Time

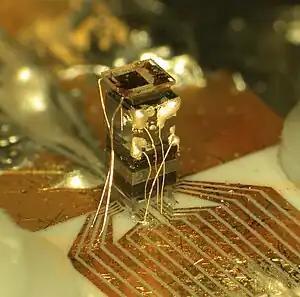
Chip-scale atomic clocks, such as this one unveiled in 2004, are expected to greatly improve GPS location.

Incense sticks and candles were, and are, commonly used to measure time in temples and churches across the globe. Water clocks, and, later, mechanical clocks, were used to mark the events of the abbeys and monasteries of the Middle Ages. The passage of the hours at sea can also be marked by bell. The hours were marked by bells in abbeys as well as at sea. Richard of Wallingford (1292–1336), abbot of St. Alban's abbey, famously built a mechanical clock as an astronomical orrery about 1330. The hourglass uses the flow of sand to measure the flow of time. They were also used in navigation. Ferdinand Magellan used 18 glasses on each ship for his circumnavigation of the globe (1522). The English word clock probably comes from the Middle Dutch word "klocke" which, in turn, derives from the medieval Latin word "clocca", which ultimately derives from Celtic and is cognate with French, Latin, and German words that mean bell.